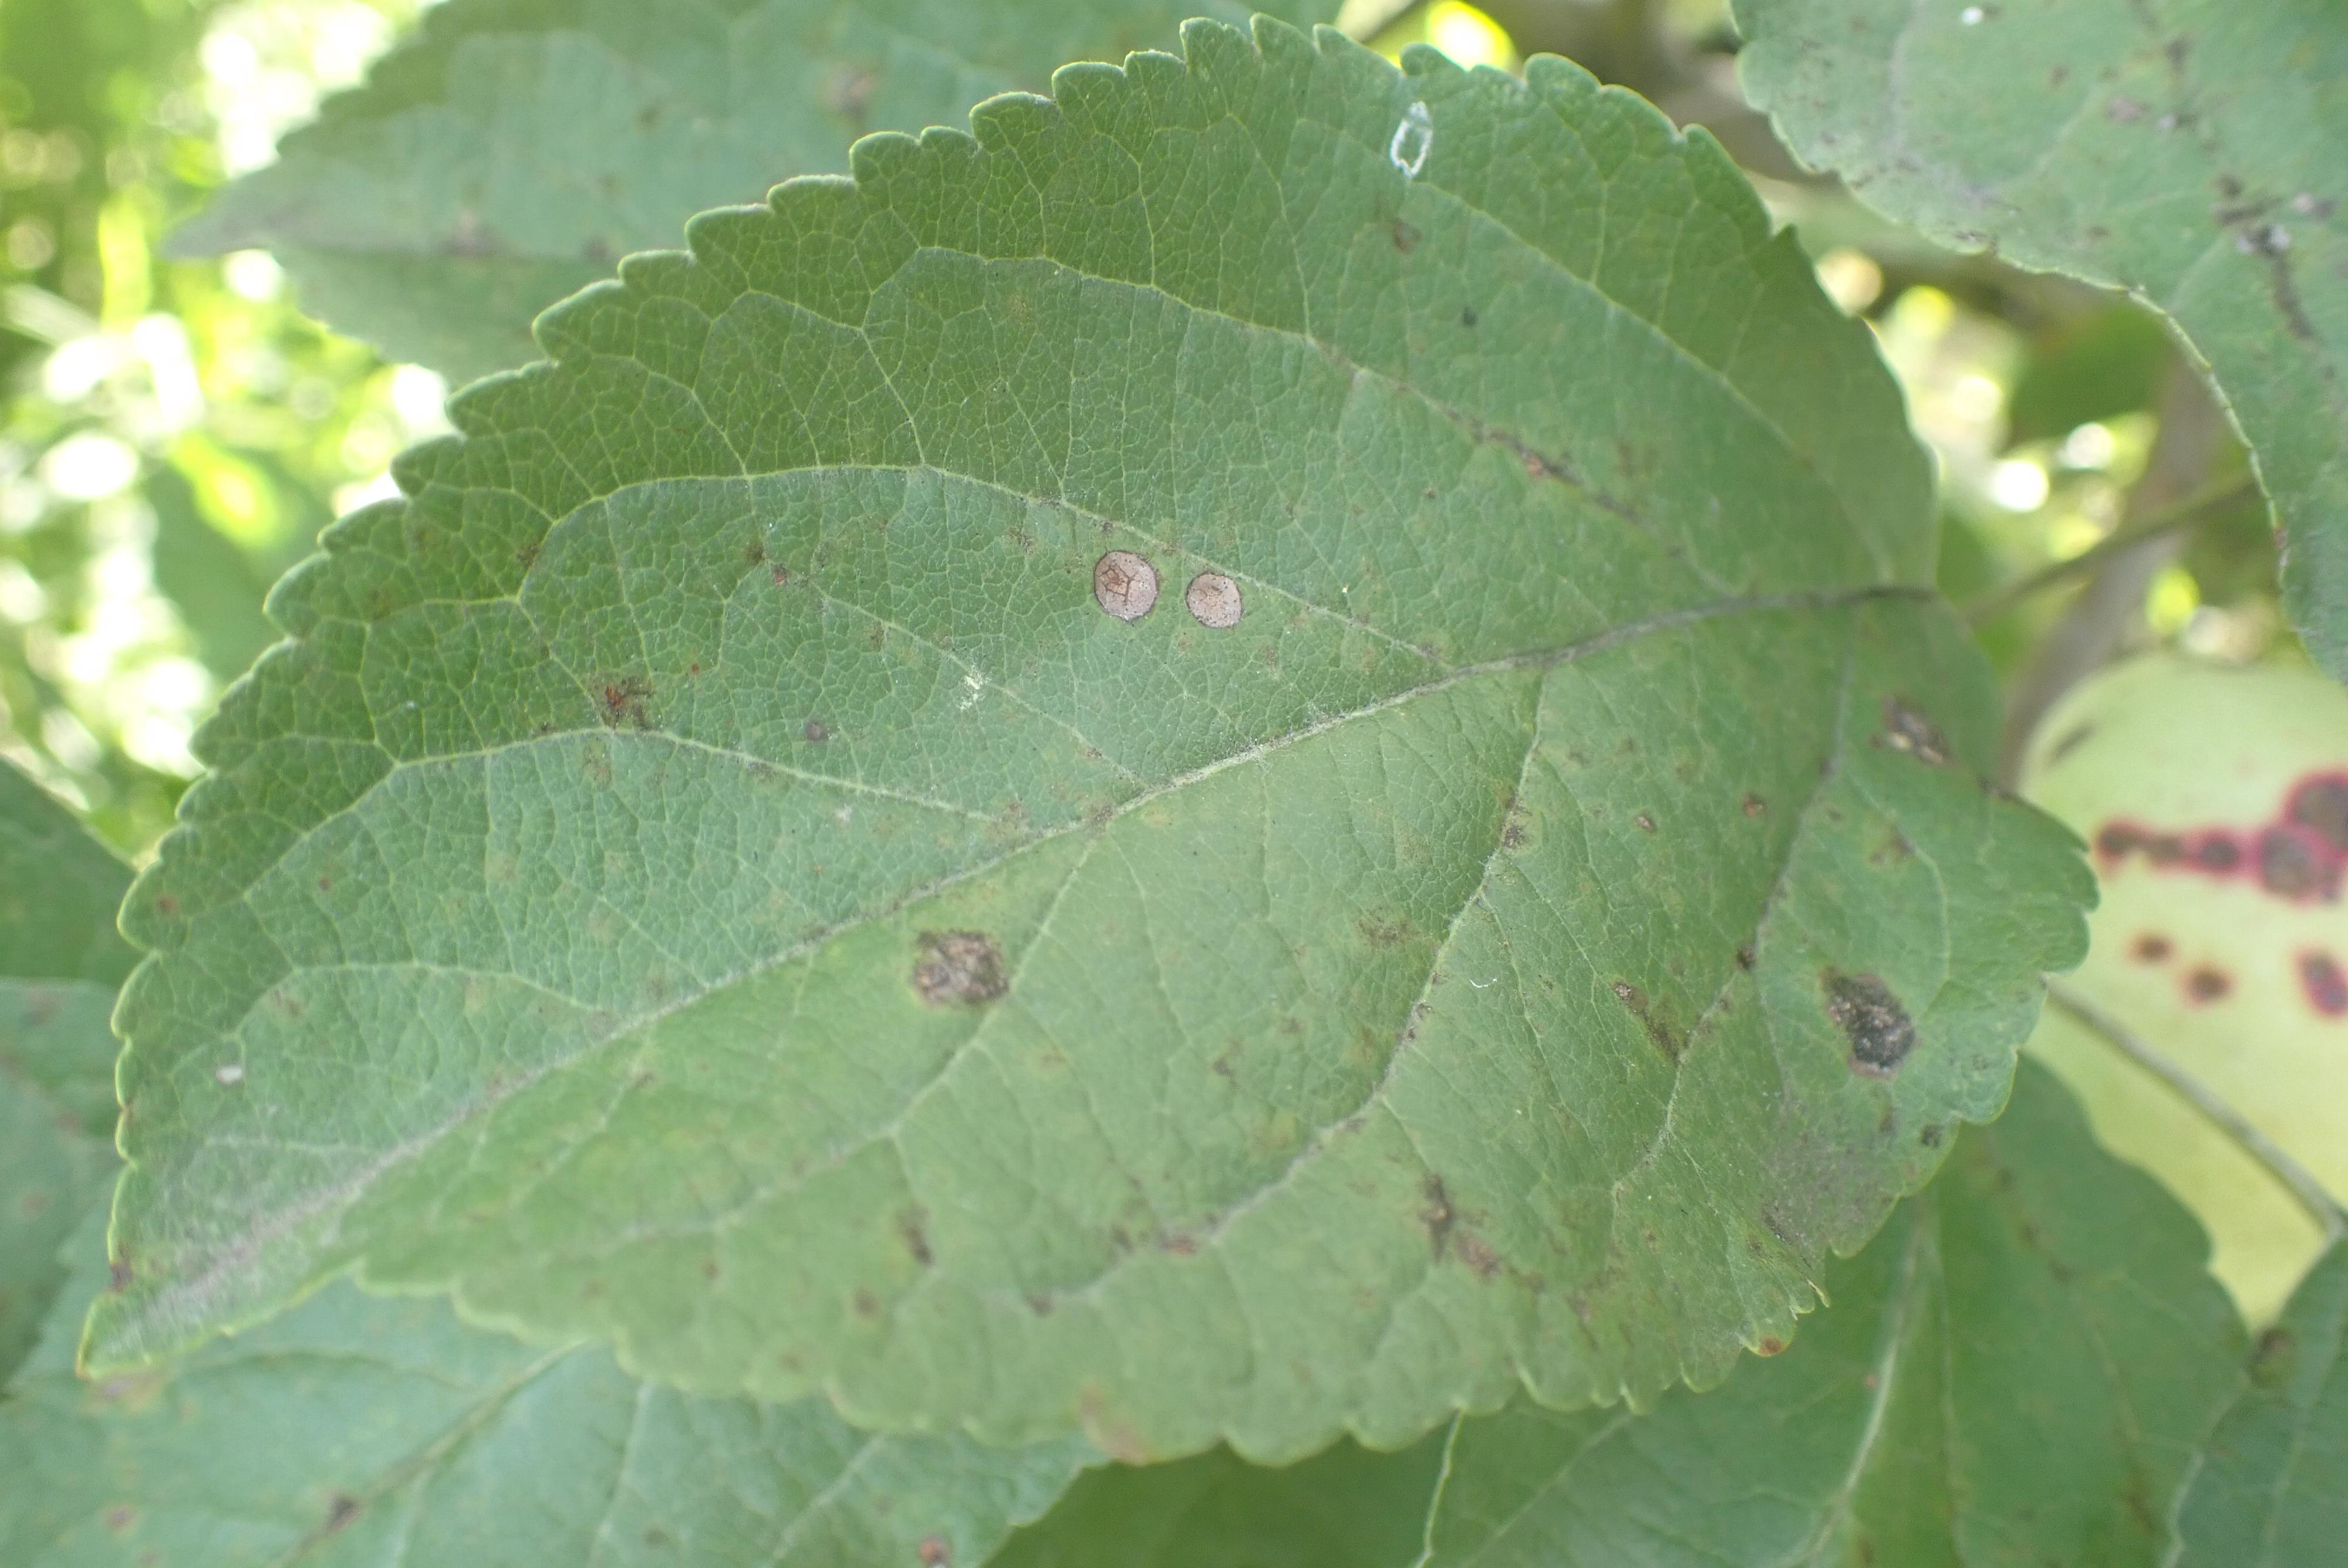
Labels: scab, frog_eye_leaf_spot